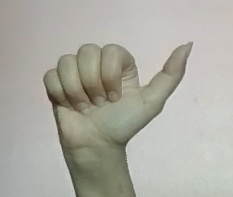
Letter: dhad